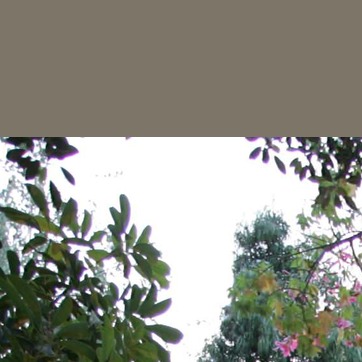
Material: sky